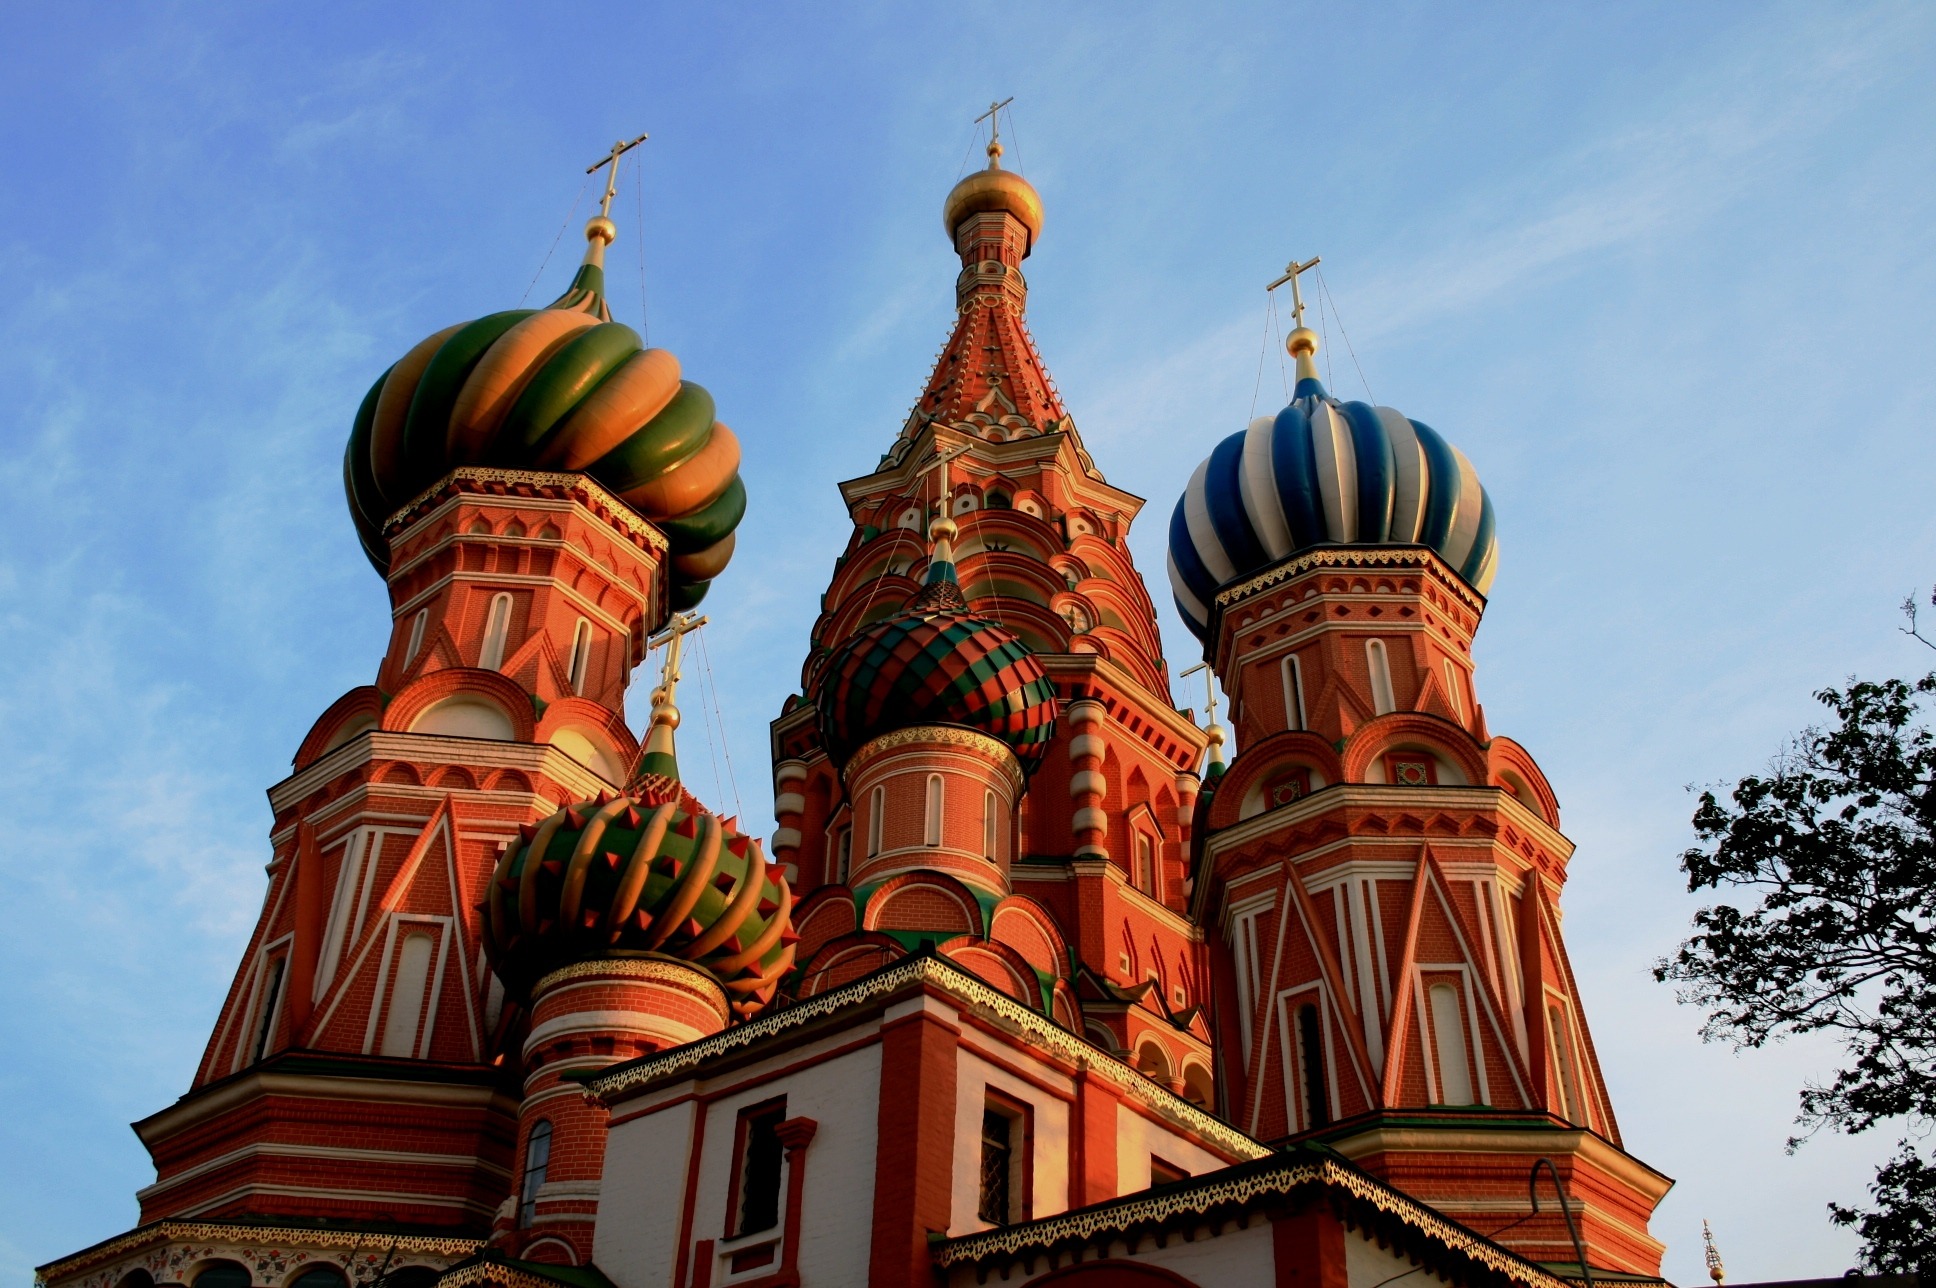
sky, sunlight, building, tower, landmark, cathedral, place of worship, temple, ornate, decorative, red and white, historic site, st basil's cathedral, colorful cupolas